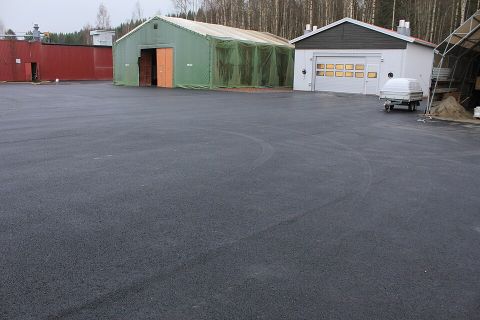
Road surface condition: damp